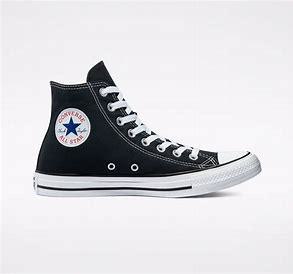
Brand: Converse
Model: Chuck Taylor